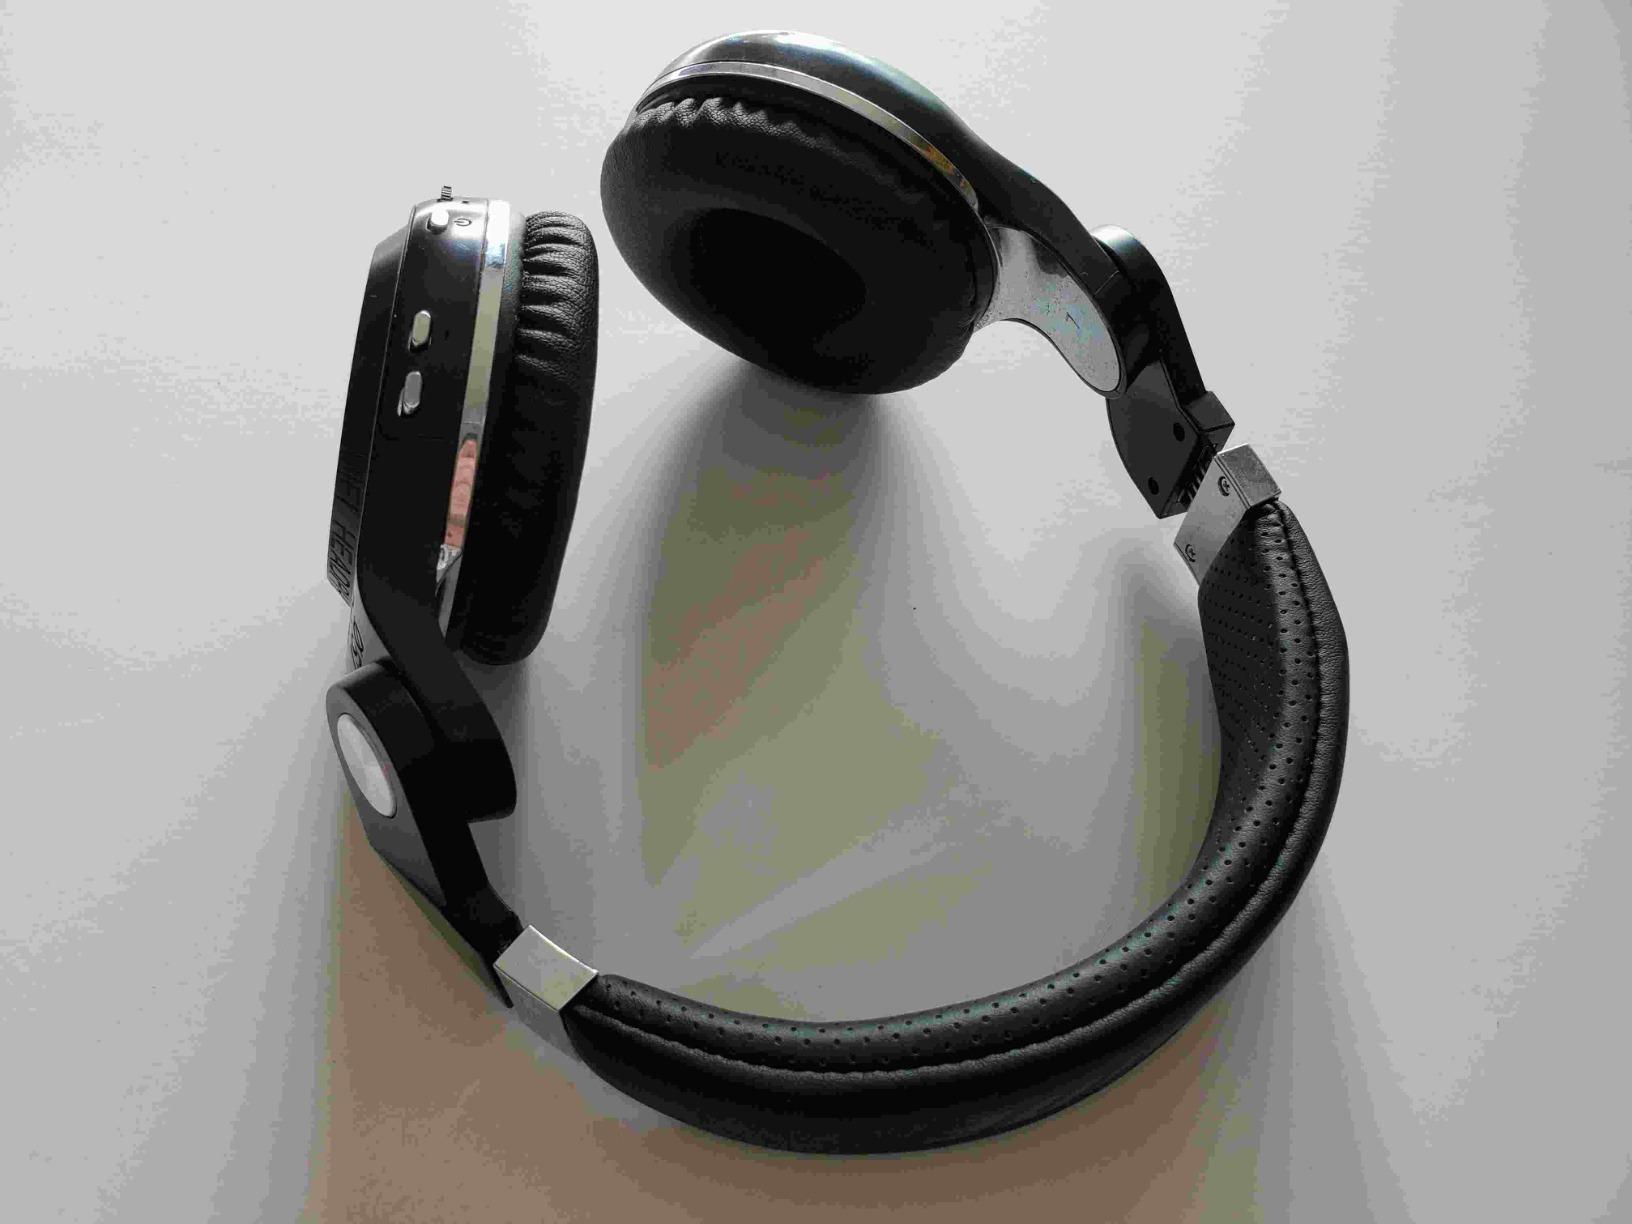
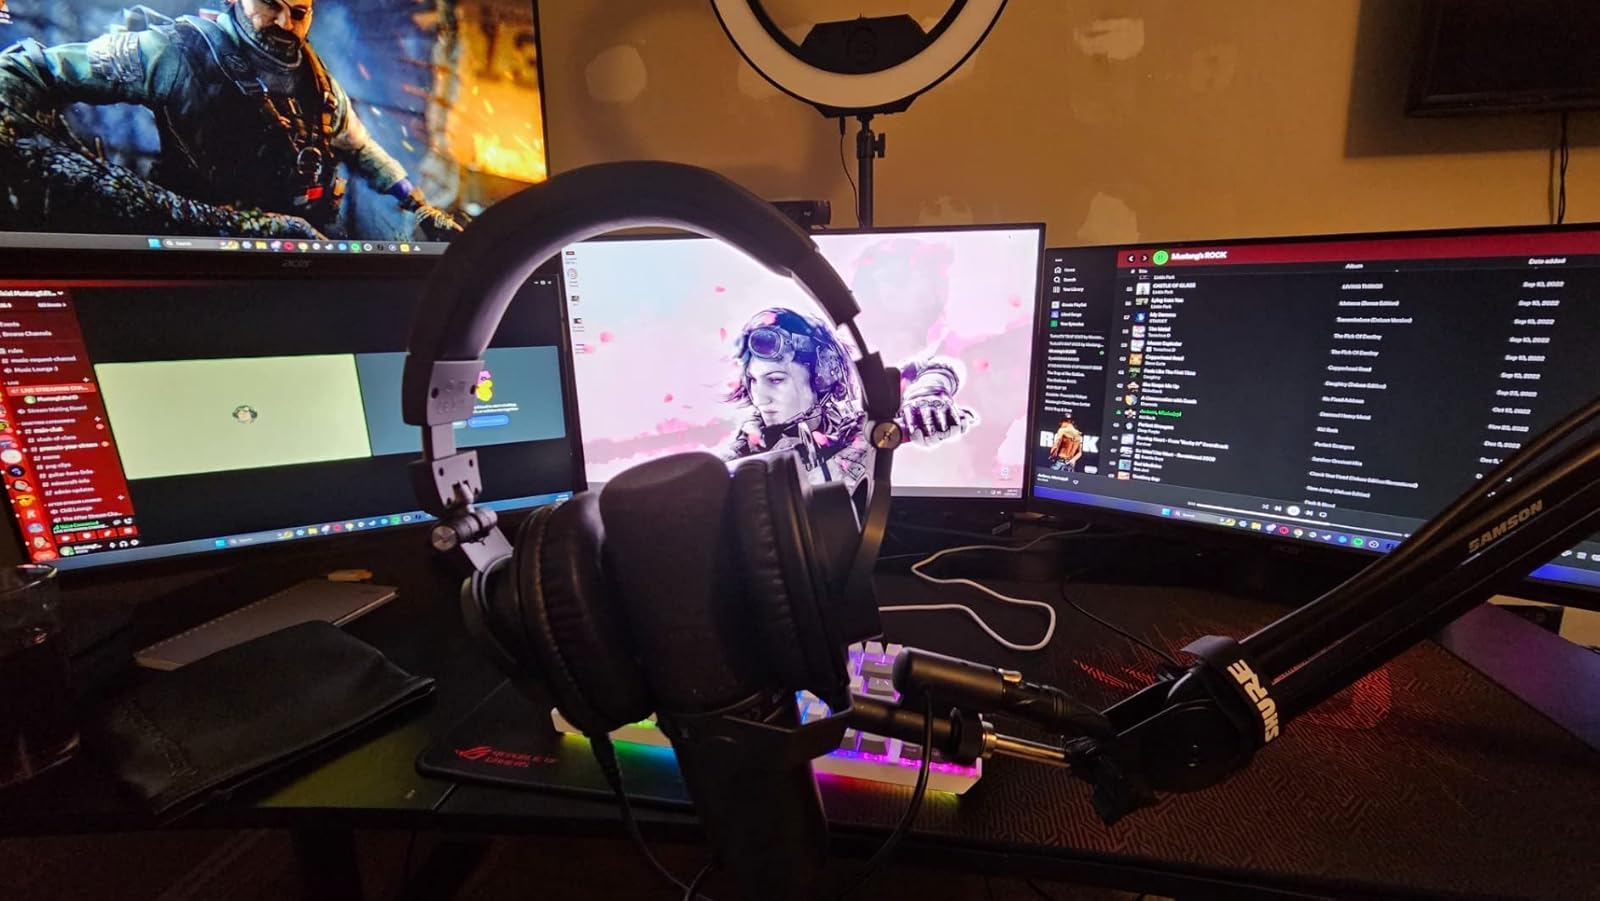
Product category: headphones
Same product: no